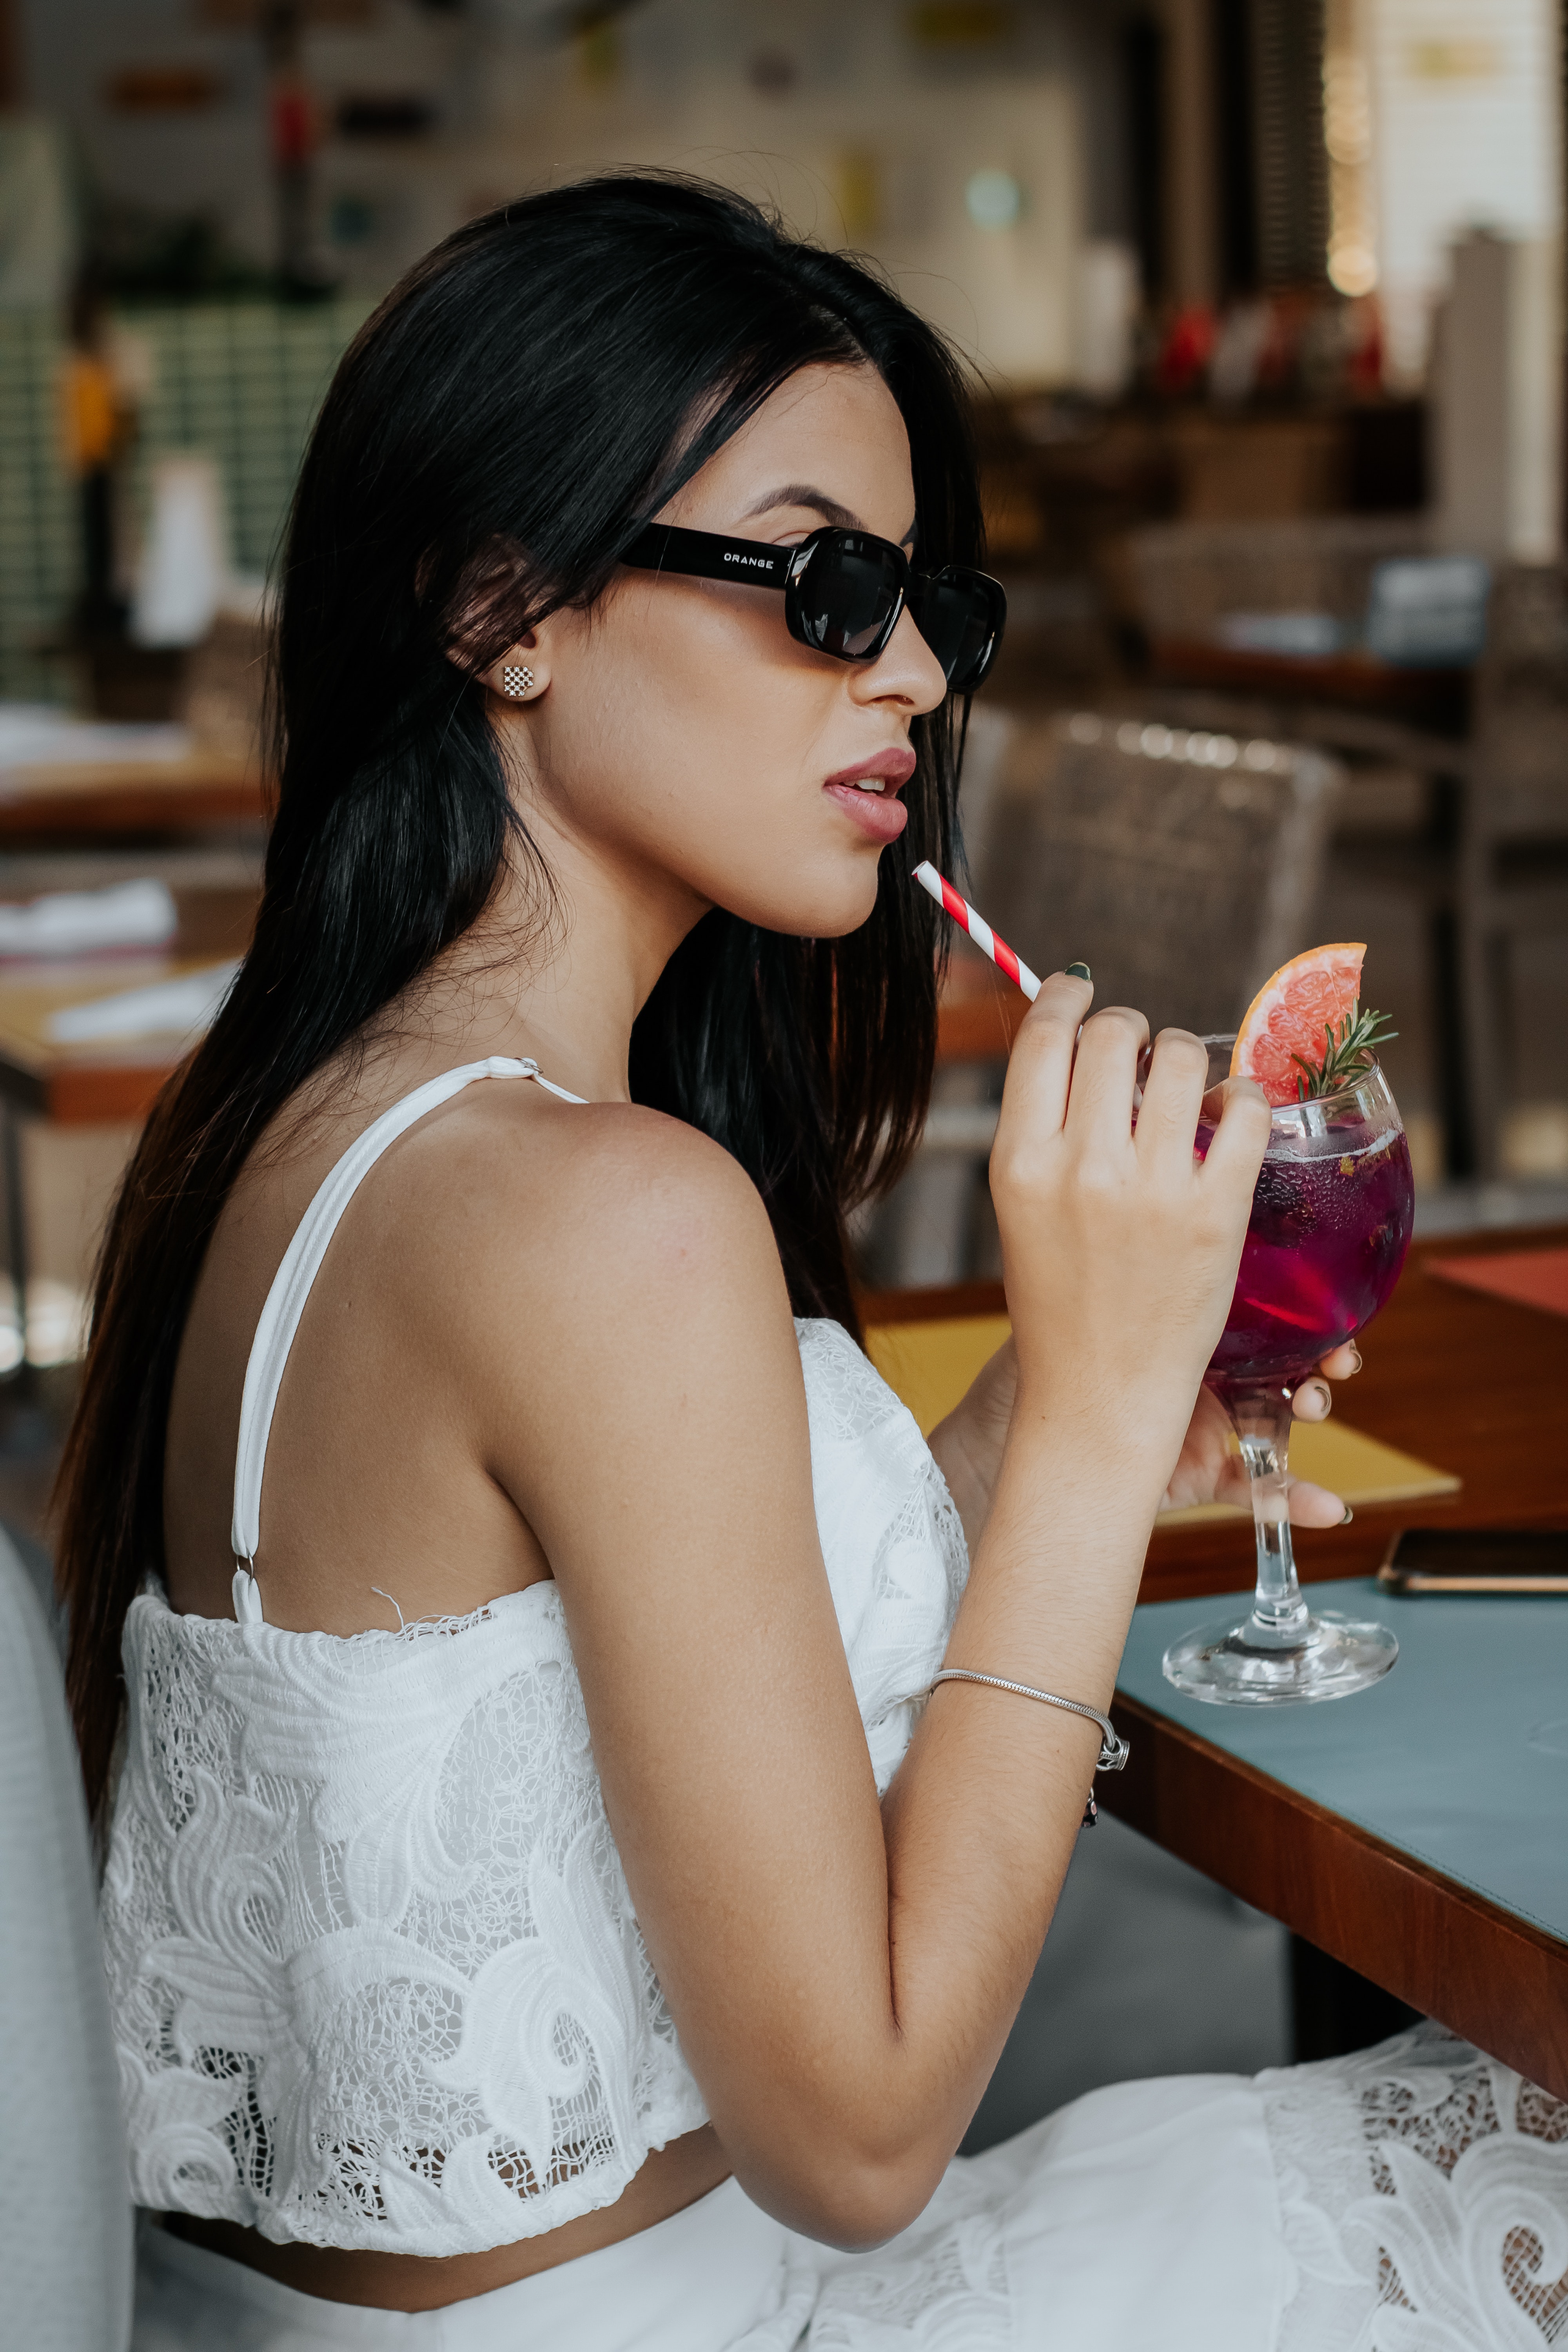
woman, clothing, lip, vision care, arm, tableware, goggles, sunglasses, eyewear, fashion, flash photography, street fashion, table, thigh, eyelash, cocktail, black hair, stemware, wine glass, leisure, waist, fun, long hair, drinkware, beauty, human leg, drinking, drink, brown hair, fashion design, layered hair, chest, jewellery, sitting, event, fashion accessory, formal wear, fashion model, nail, necklace, earrings, champagne stemware, glass, distilled beverage, vacation, automotive design, photo shoot, bracelet, street